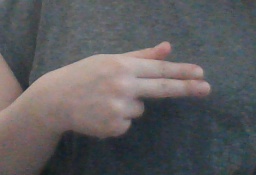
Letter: ghain